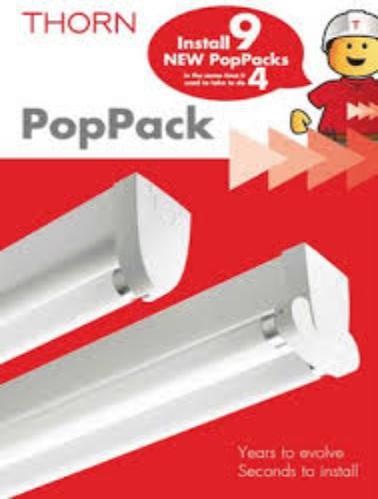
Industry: Others